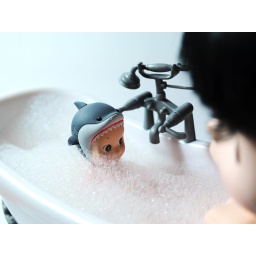
F is for Fish! And what a horrific sight in the bath tub - poor Lilith!